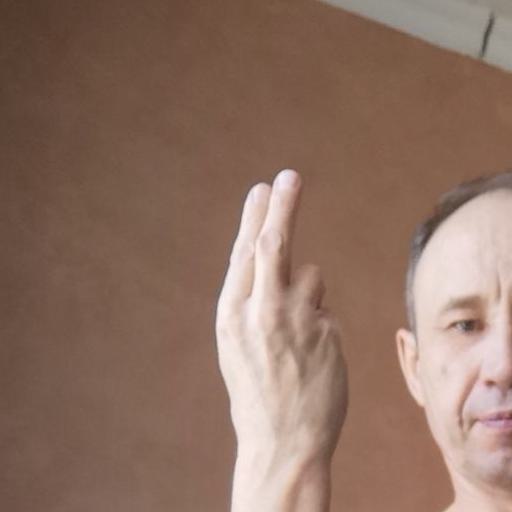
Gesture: two_up_inverted